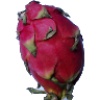
Label: Pitahaya Red 1